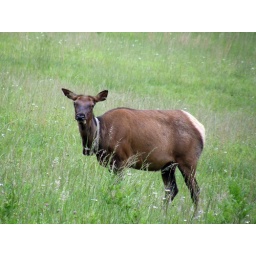
This girl paid more attention to us than any of the other female that were in the fields.